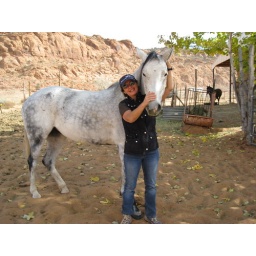
Dapple lives in sand surrounded by rock